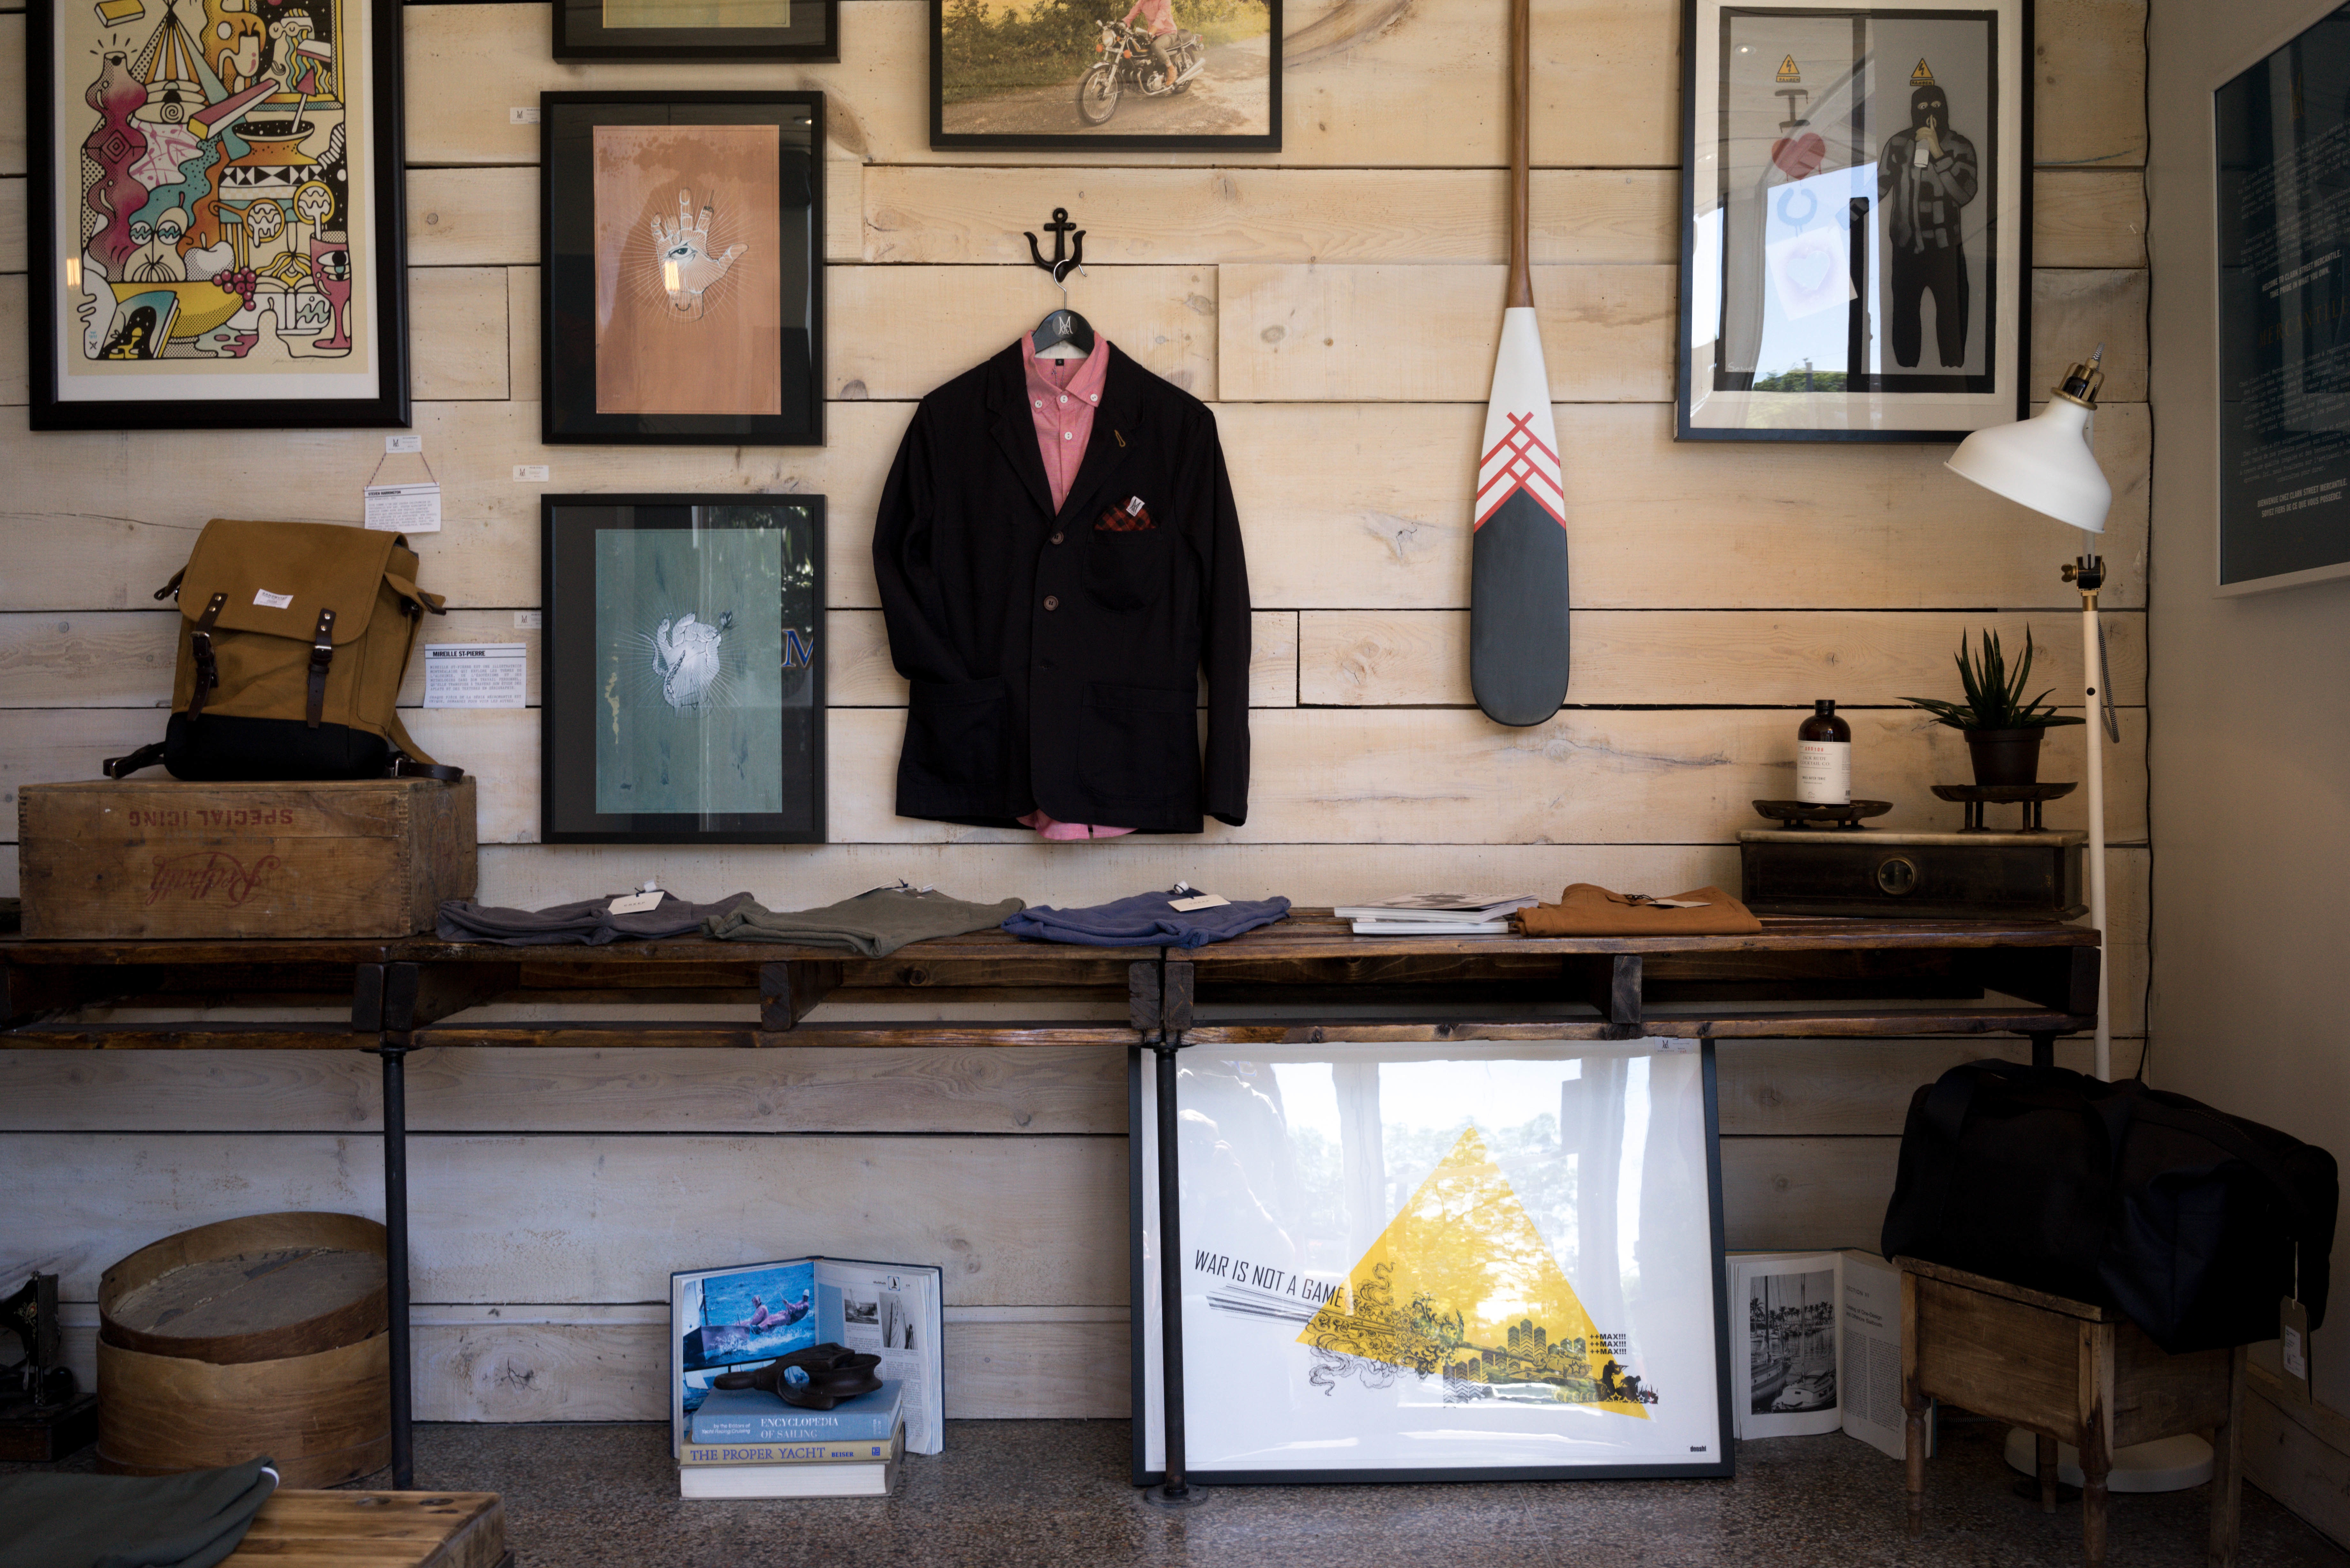
light, home, store, paddle, collection, bag, lamp, furniture, room, jacket, pictures, interior design, photos, art, study, books, frames, retail